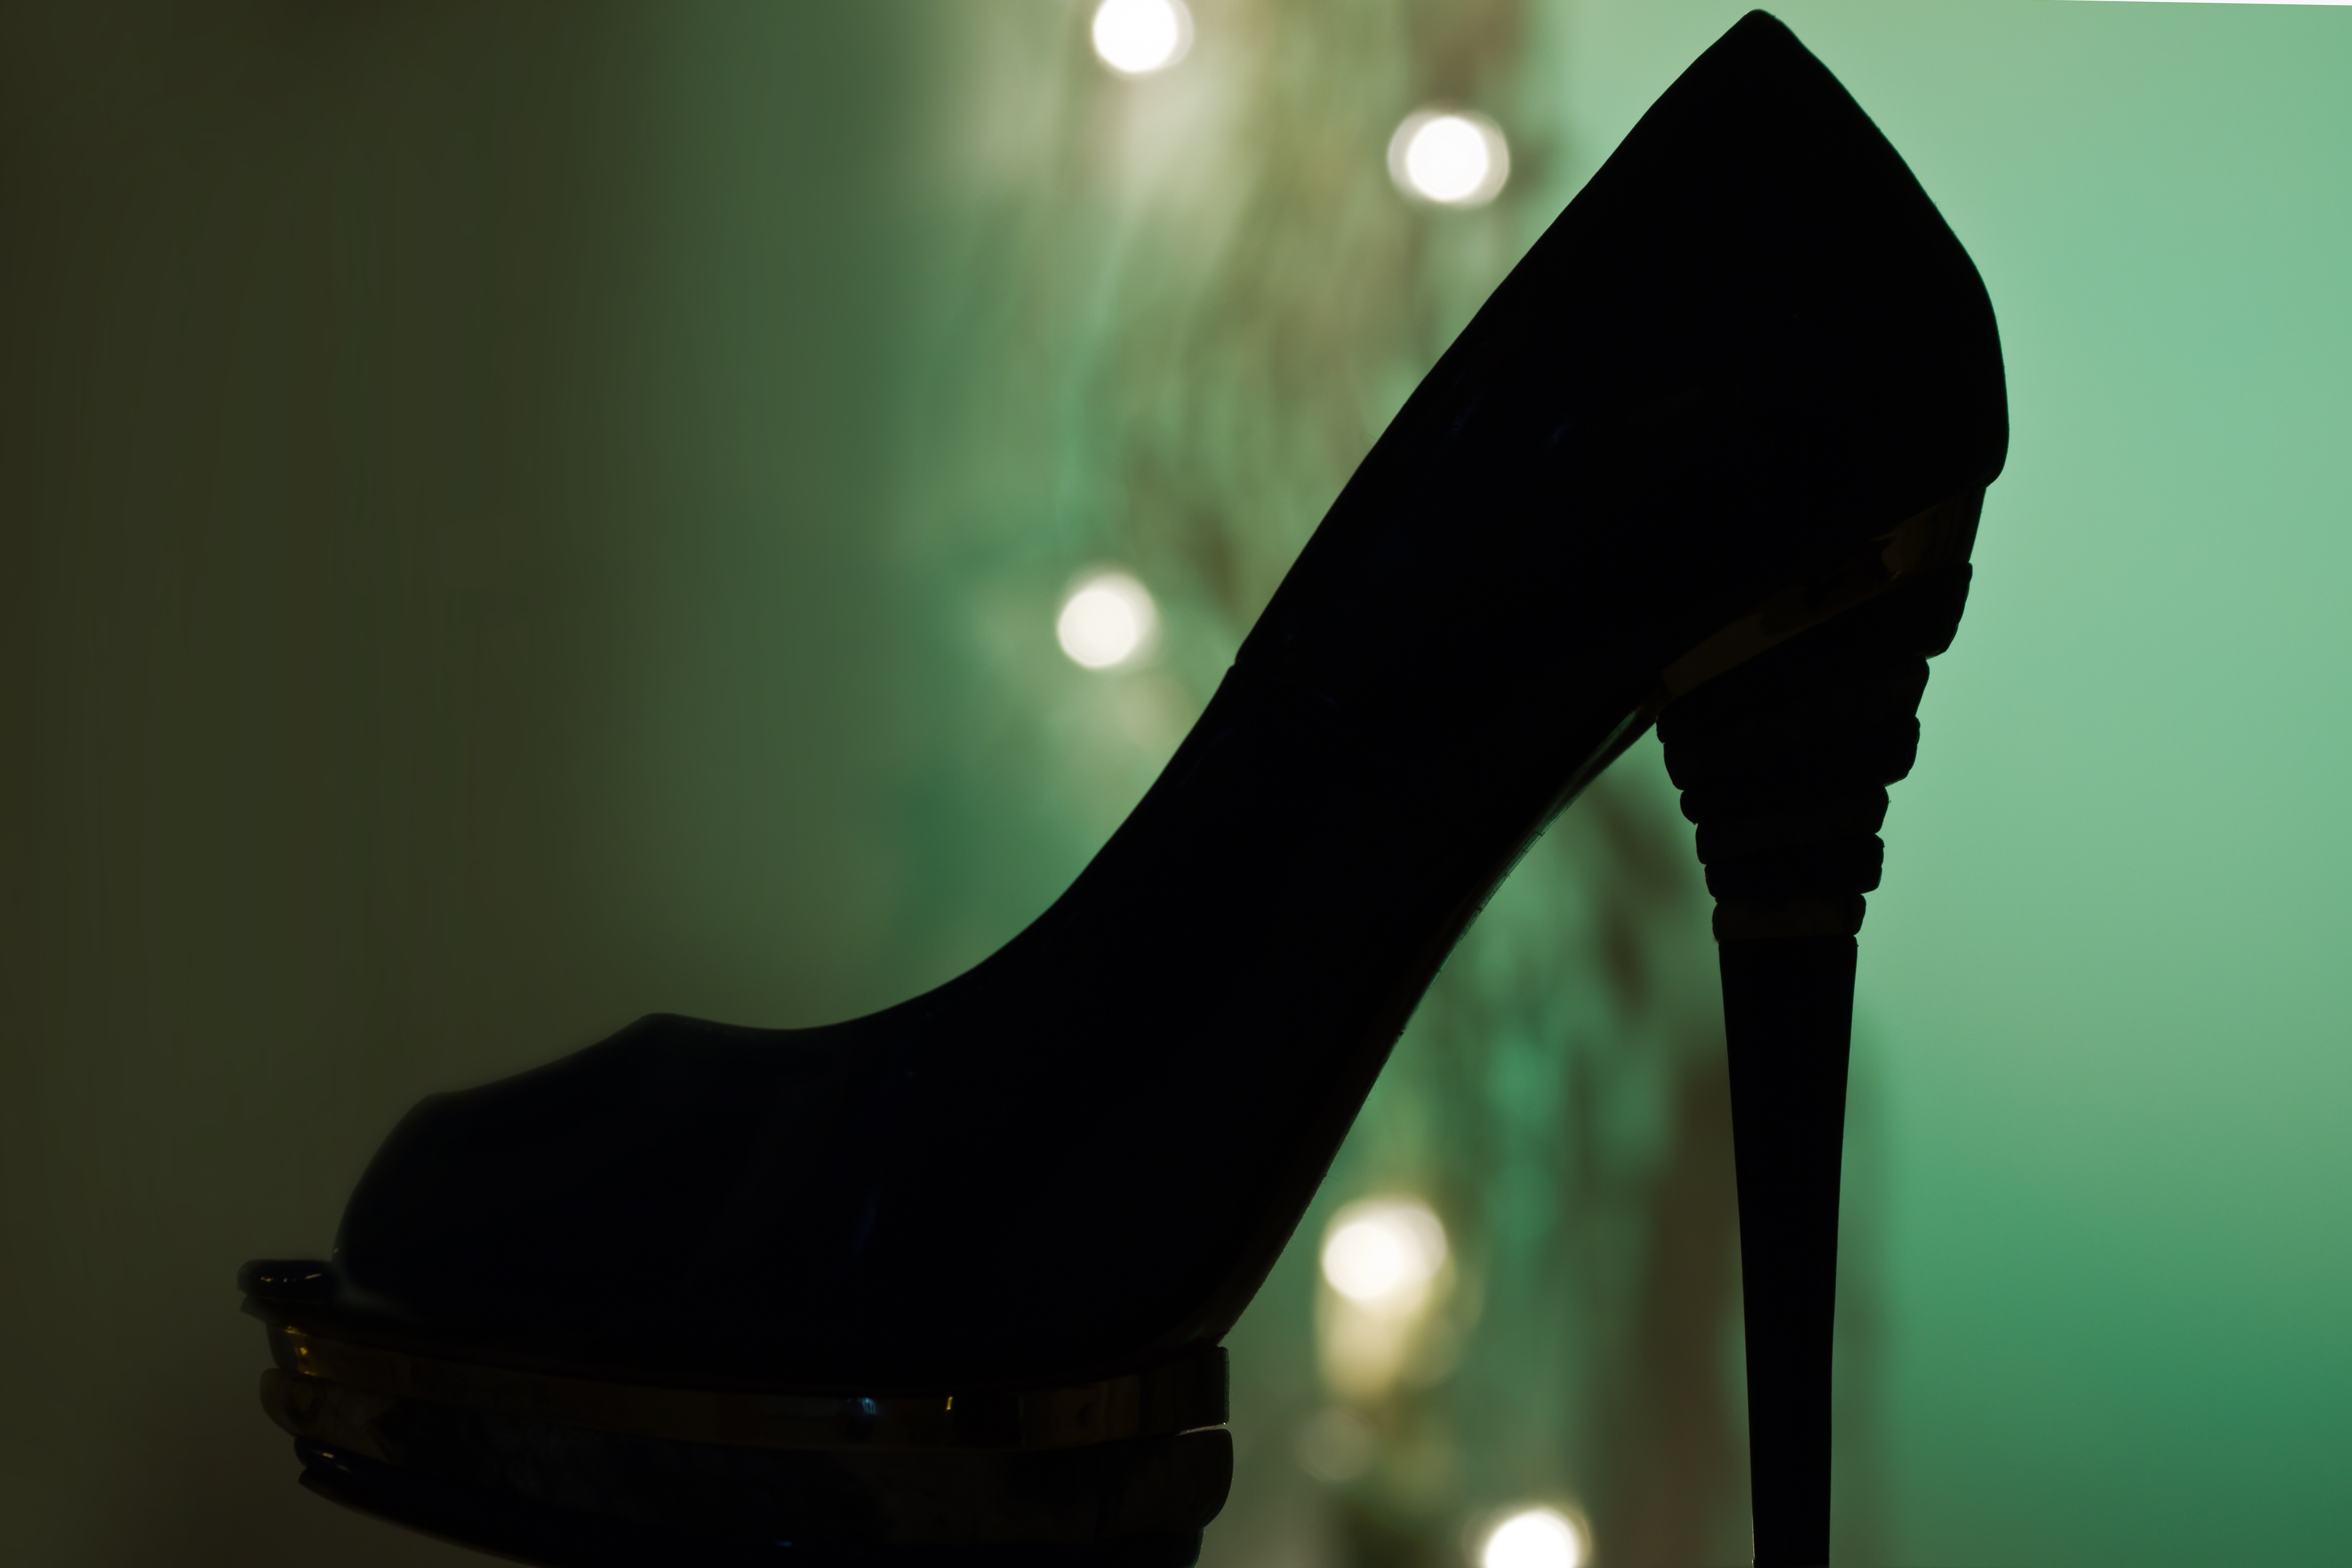
shoe, light, white, photography, female, green, reflection, high, color, paint, darkness, clothing, black, human body, high heel, grace, footwear, pretty, shape, erotic, fashionable, stilettos, women's shoes, hochhackig, high heeled shoes, shoe heel, paragraphs, high heeled footwear